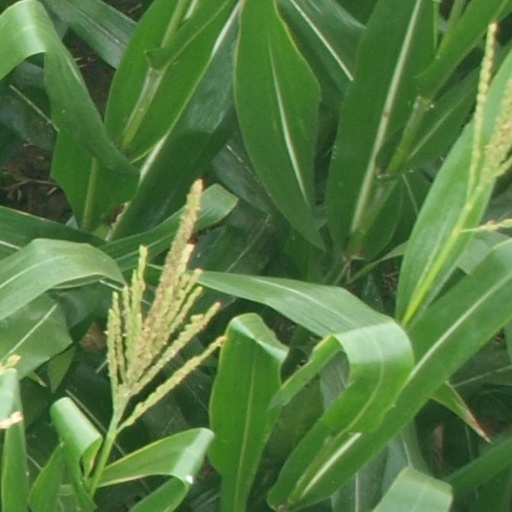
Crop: maize; corn